Joe Duplantier

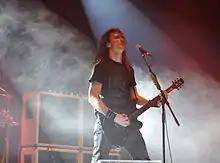
Duplantier playing a Charvel Desolation Skatecaster with Gojira in 2013

When launching the band, singing in French was irrelevant for Duplantier; he chose instead to sing in English in efforts to globally project the band's aspirations. Thus, he said he did not sing about the problems of France but international issues and the damage inflicted on the planet. He said, "We consider ourselves above all as human, not French." According to Duplantier, the band's primary goal was to maintain complete autonomy and "total control over the band's music". He has been responsible for the artworks for Gojira's albums, each representing an idea that he spontaneously designs, highlighting visual minimalism and conciseness while trying to stand out from the codes of the metal scene.